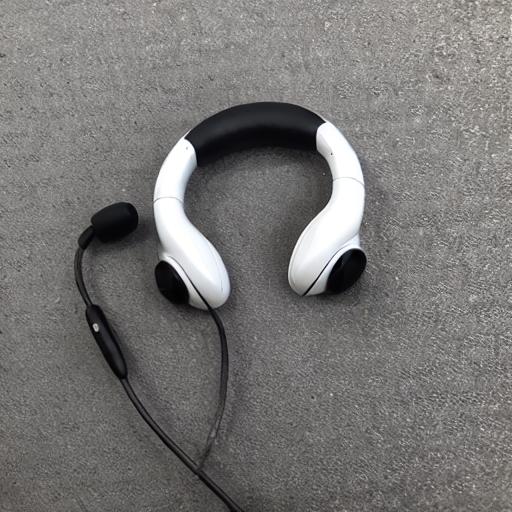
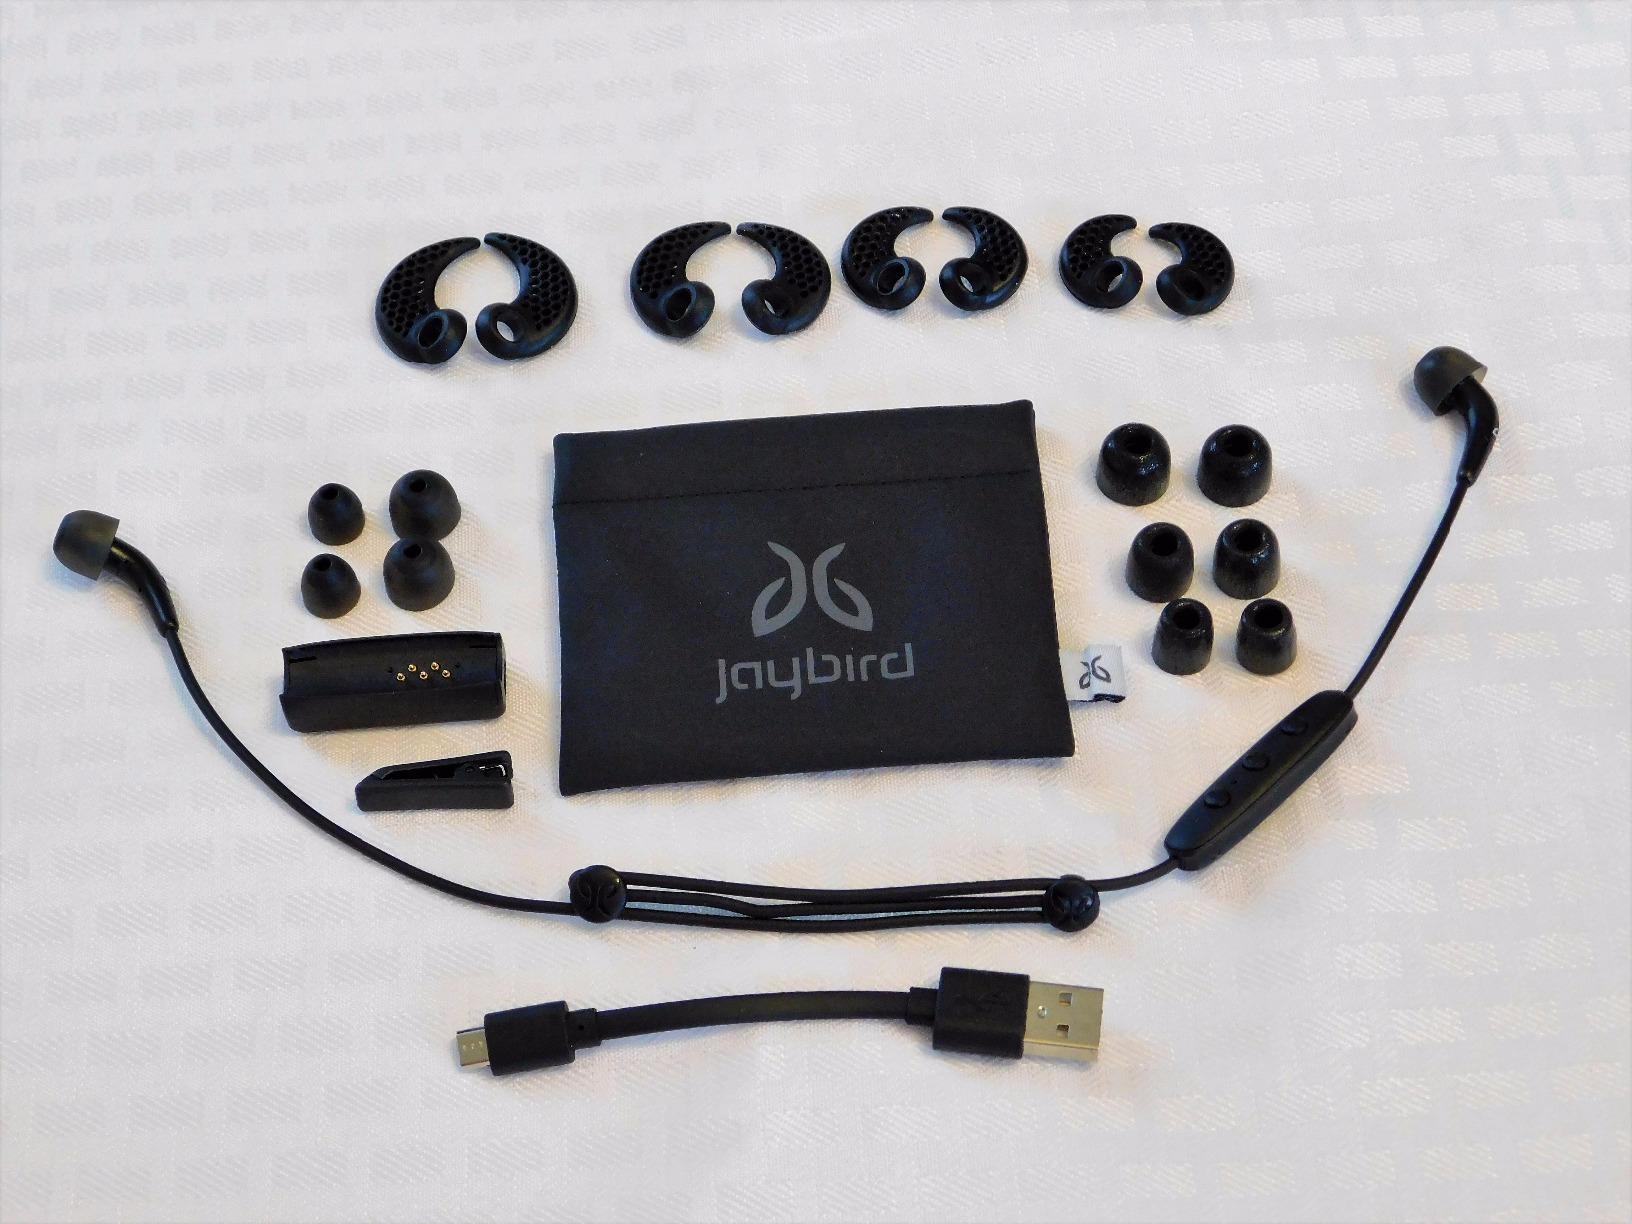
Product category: headphones
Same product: no